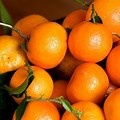
Label: mandarine